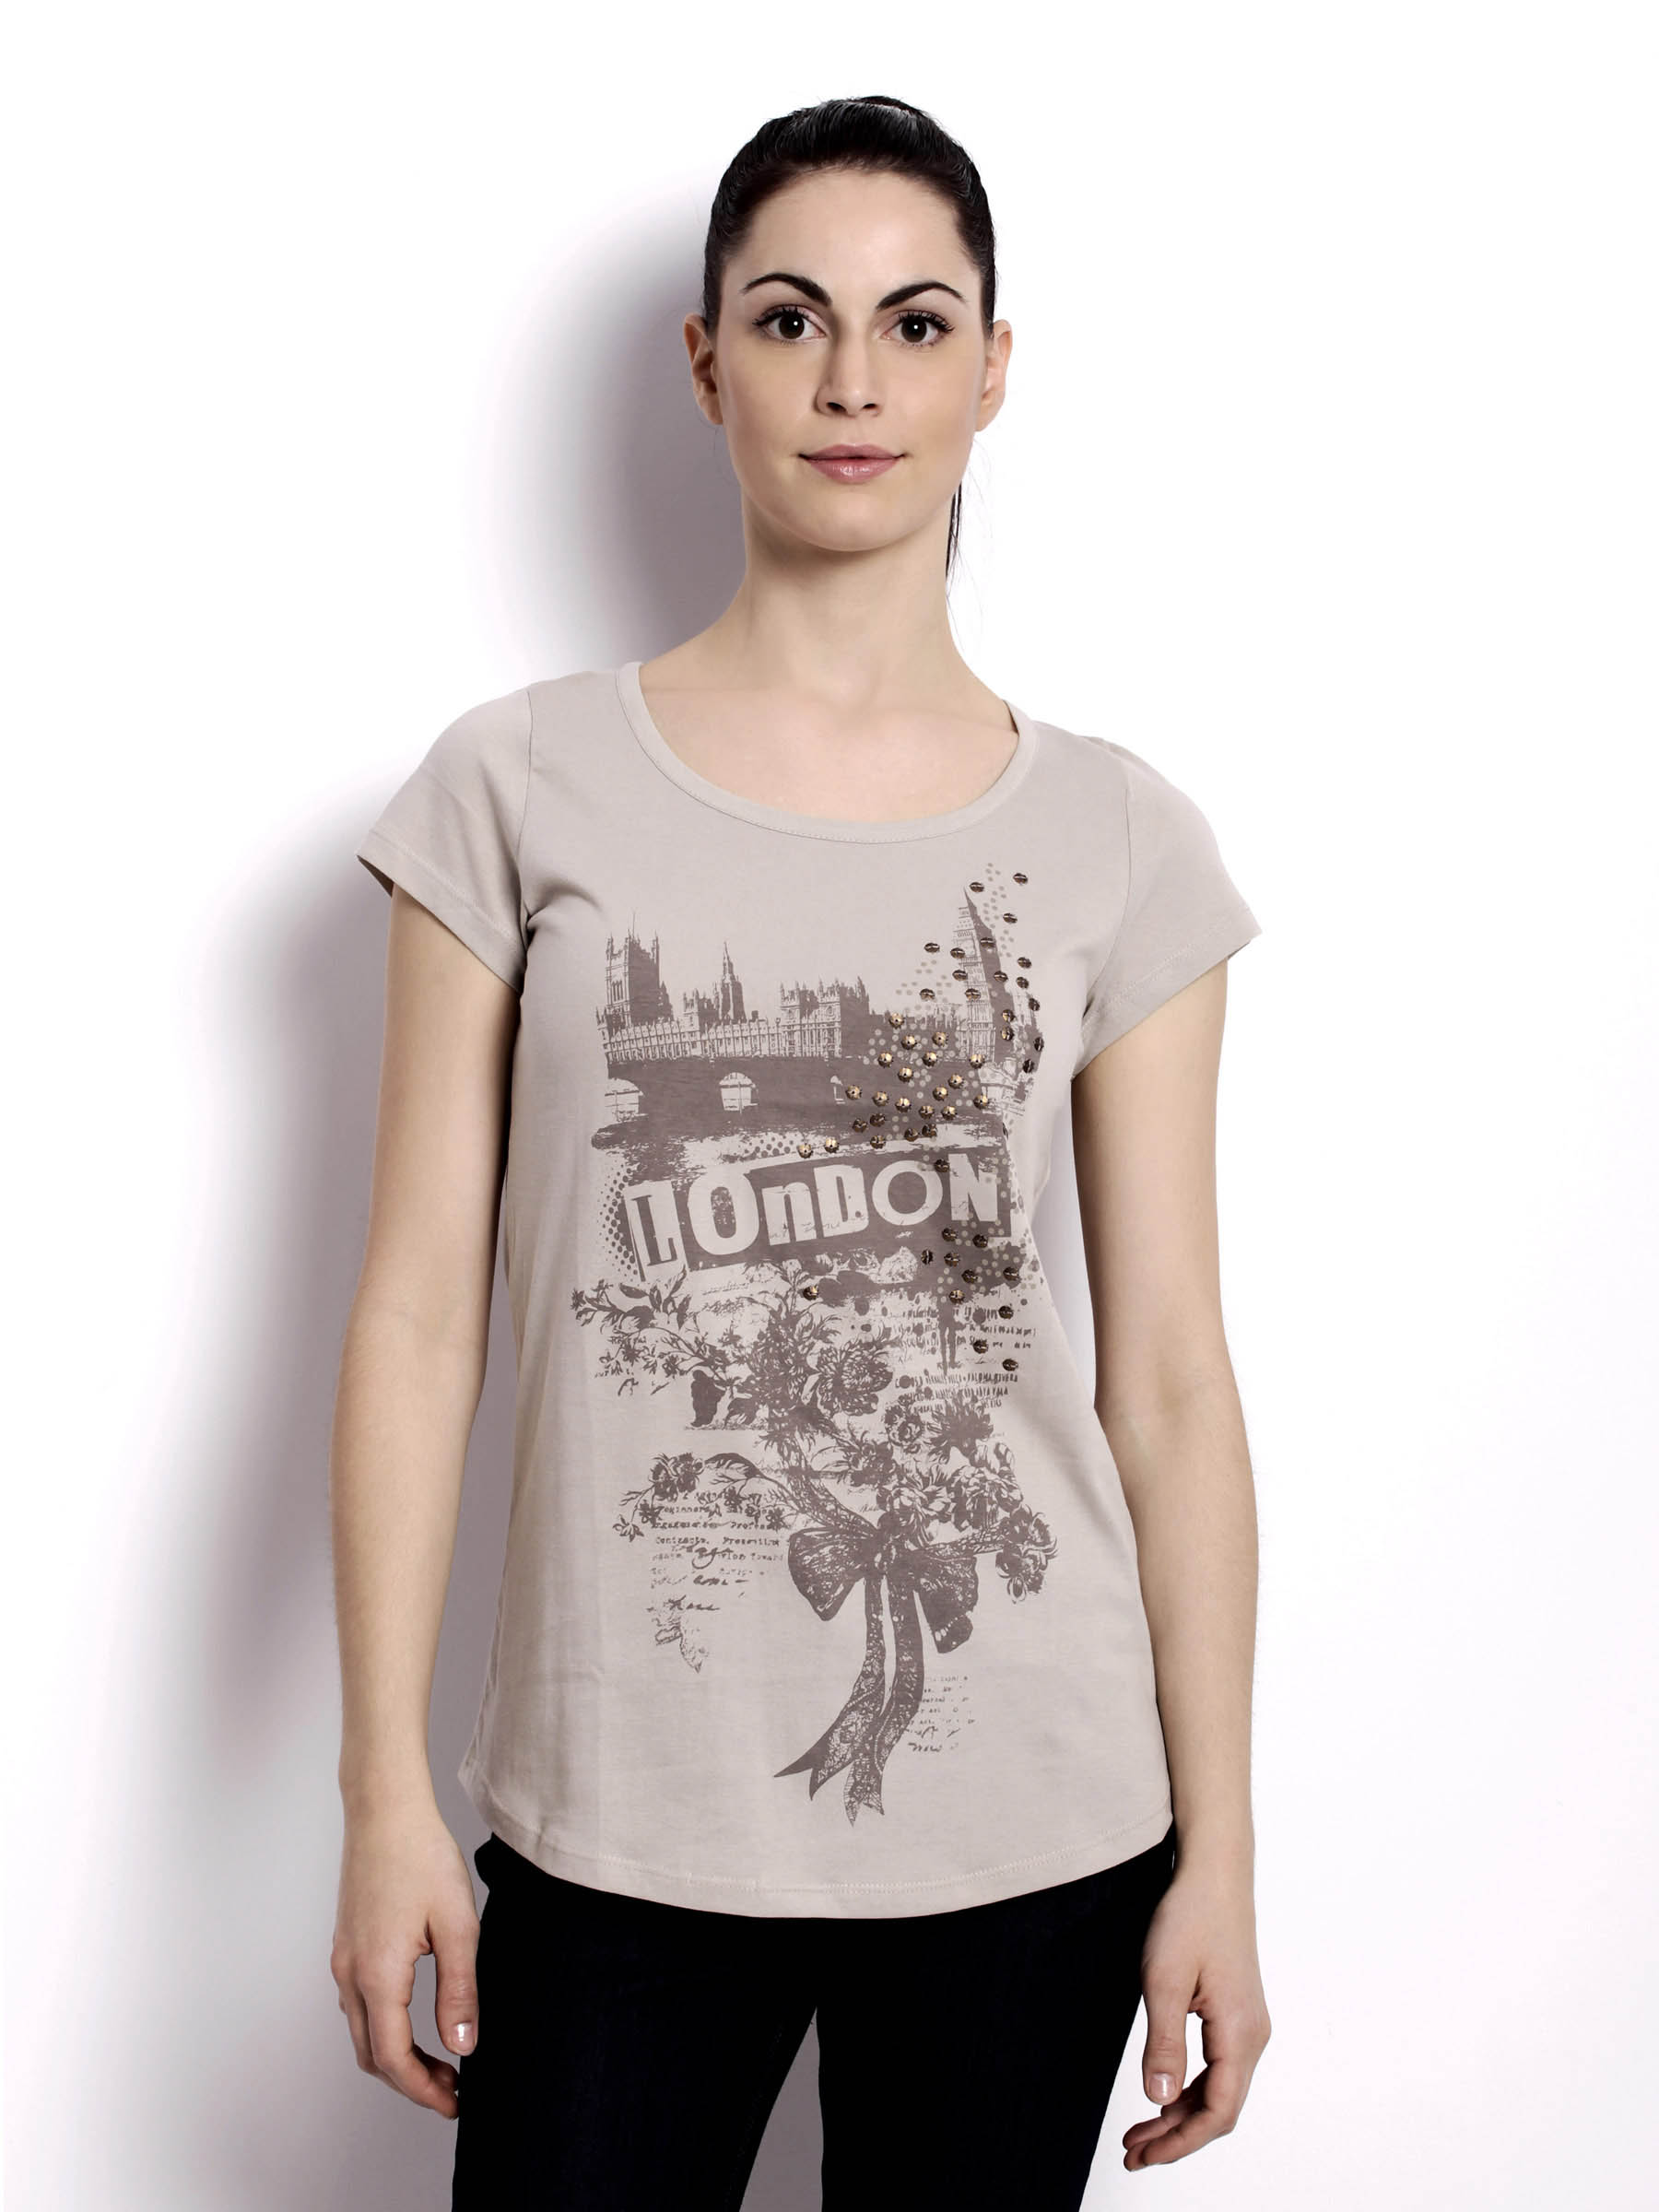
United Colors of Benetton Women  Printed Beige Top
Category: Apparel / Topwear / Tops
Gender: Women
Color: Beige
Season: Fall 2011
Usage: Casual